Knife Edge: Nose Gunner

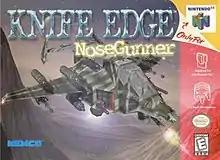
North American Nintendo 64 cover art

Knife Edge: Nose Gunner, known in Europe as Knife Edge, is a 1998 3D rail shooter game developed and published by Kemco for Nintendo 64.